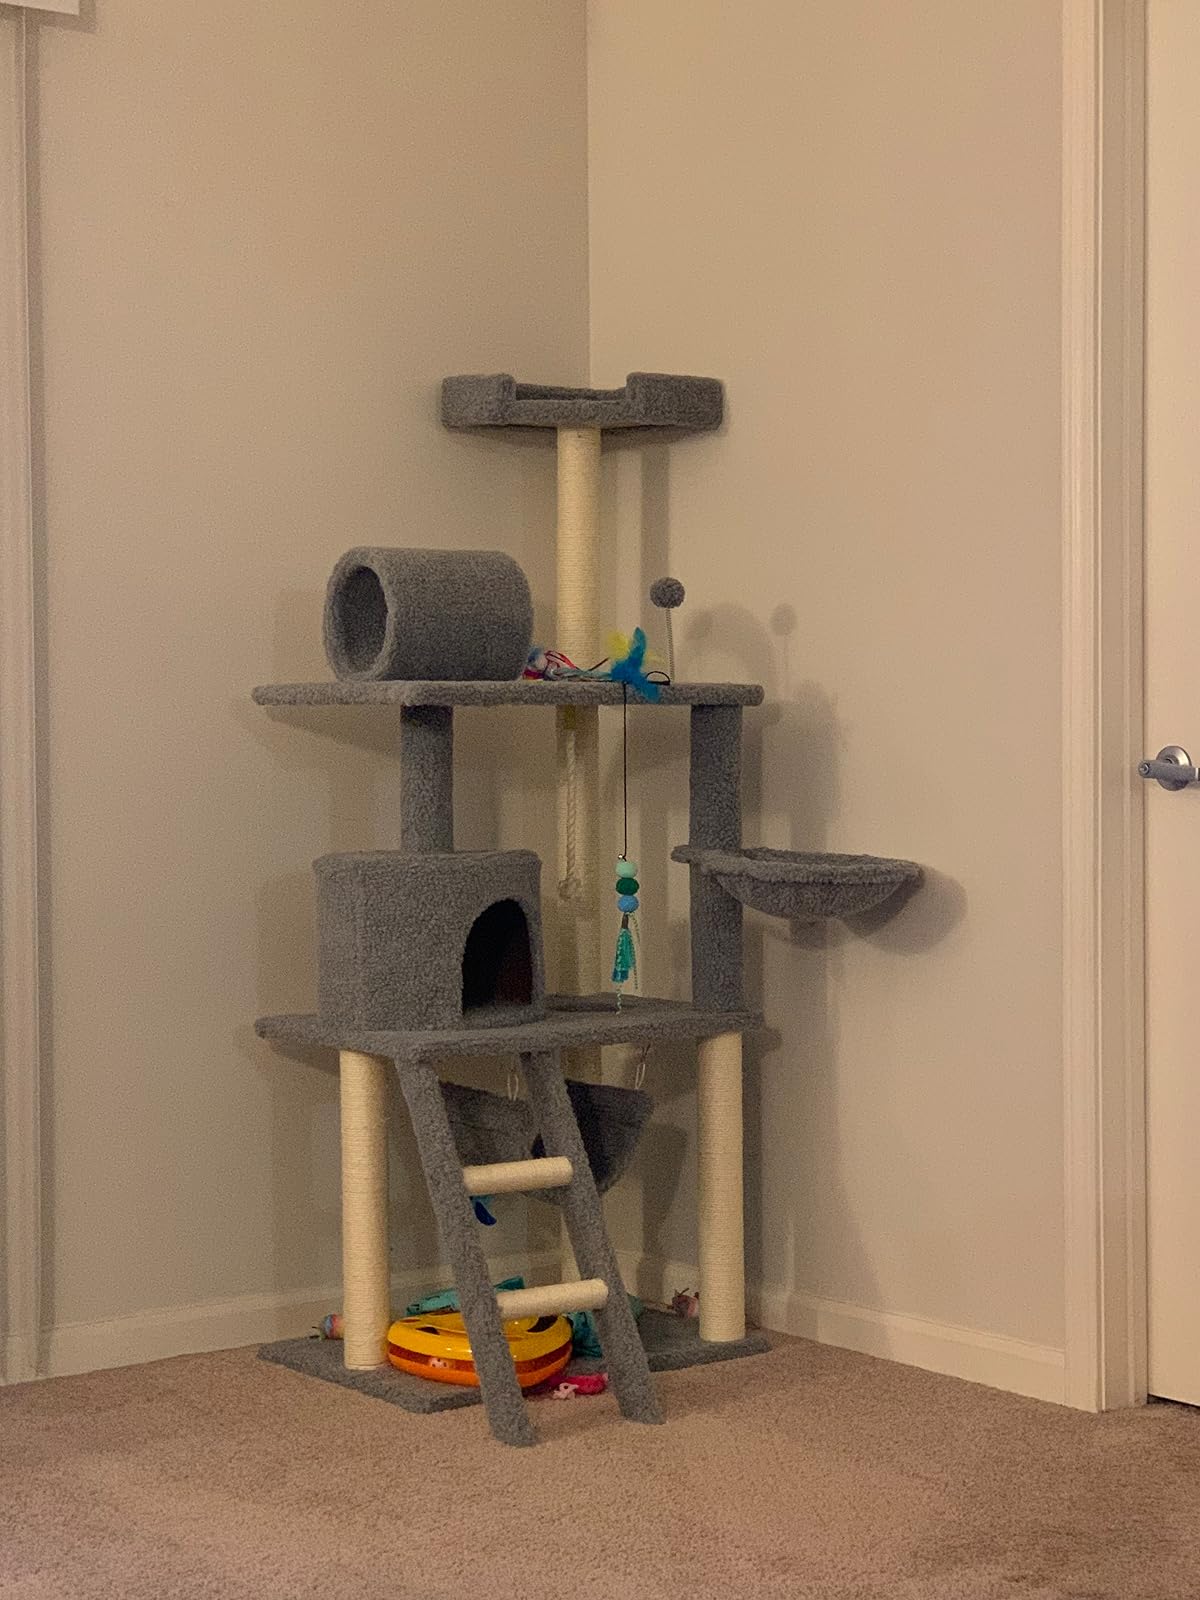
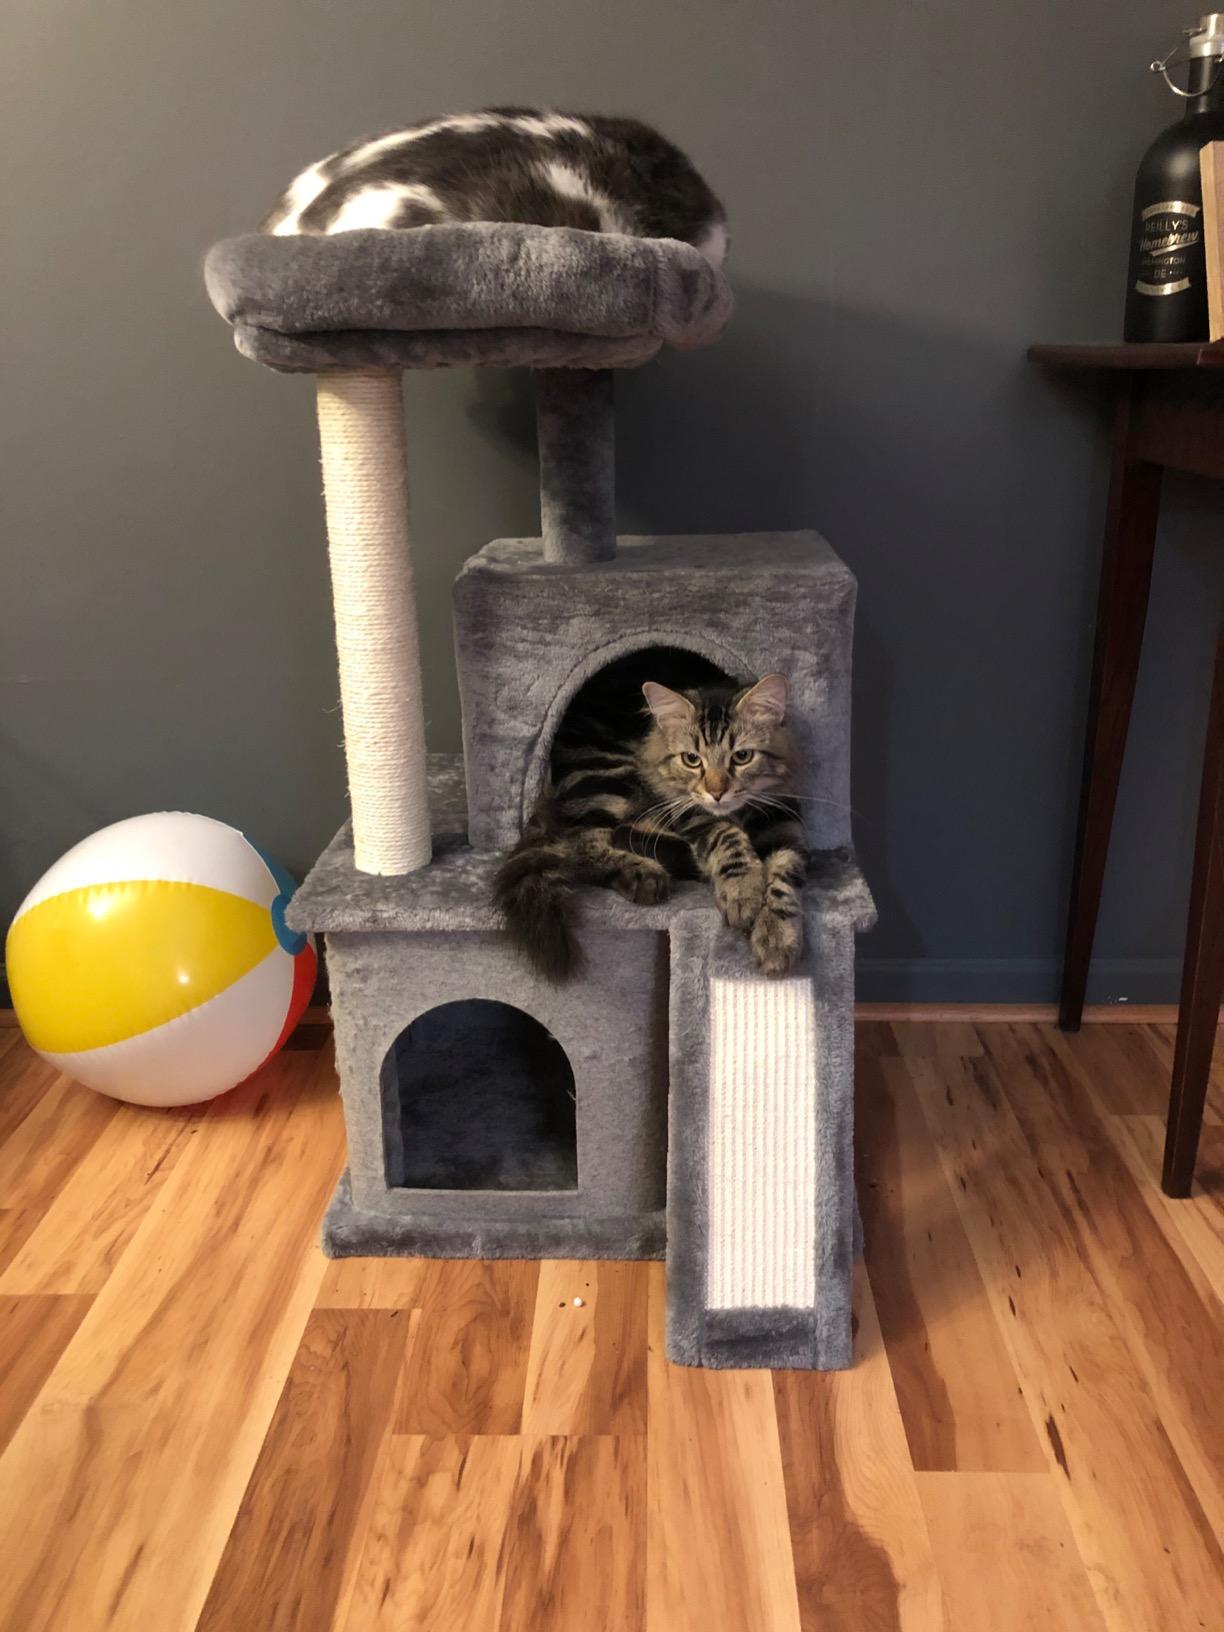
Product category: items_cat tree
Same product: no